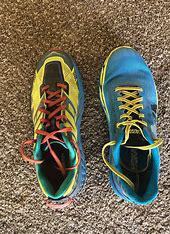
Brand: Hoka
Model: 100